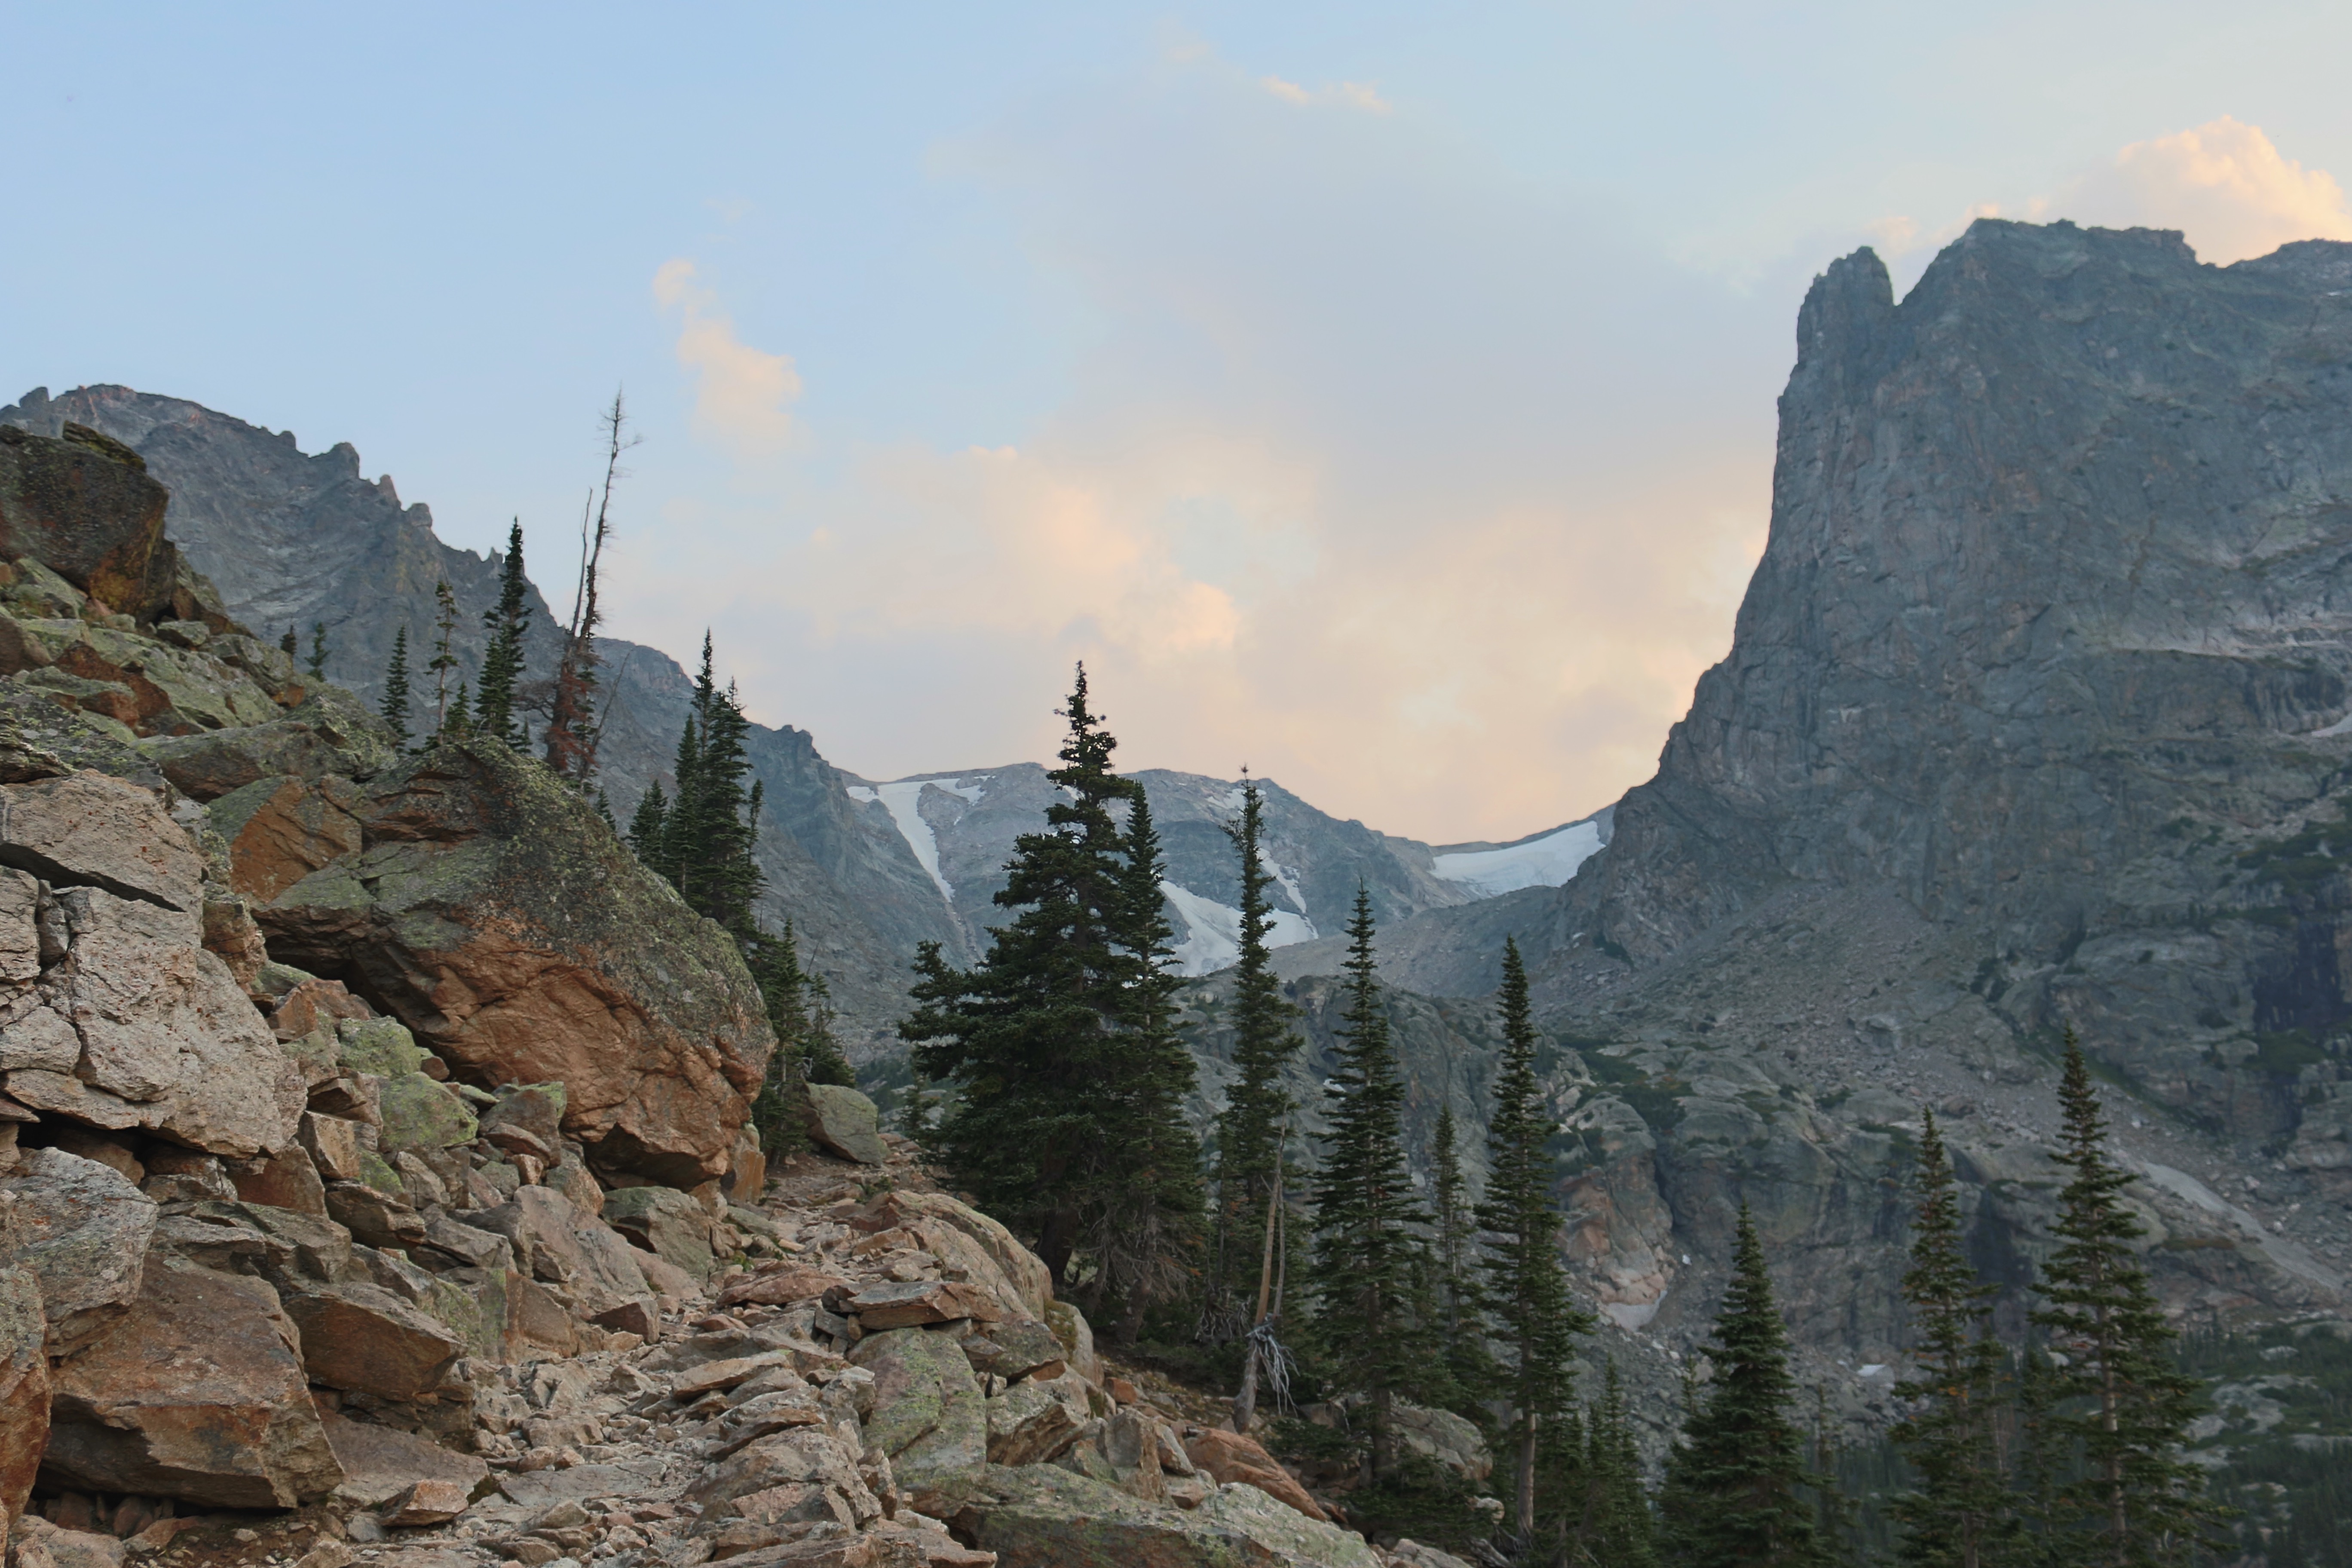
landscape, rock, wilderness, walking, mountain, trail, adventure, valley, mountain range, cliff, canyon, camping, terrain, national park, ridge, summit, geology, colorado, alps, backpacking, plateau, hiking trail, rocky mountains, landform, mountain pass, rocky mountain national park, geographical feature, mountainous landforms, fern lake colorado